Lotfernrohr 7

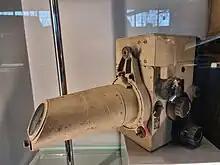
Lotfernrohr 7 D-1 at the Polish Aviation Museum.

In spite of the security precautions, the entire Norden system had been passed to the Germans before the war started. A member of the German Duquesne Spy Ring, Herman W. Lang, who had been employed by the Carl L. Norden Corporation (manufacturers of the Norden bombsight), was able to provide vital details of the new bombsight to the Abwehr. During a visit to Germany in 1938, Lang conferred with German military authorities ("Oberst" Nikolaus Ritter of the Abwehr) and reconstructed sketches and plans of the confidential materials from memory.